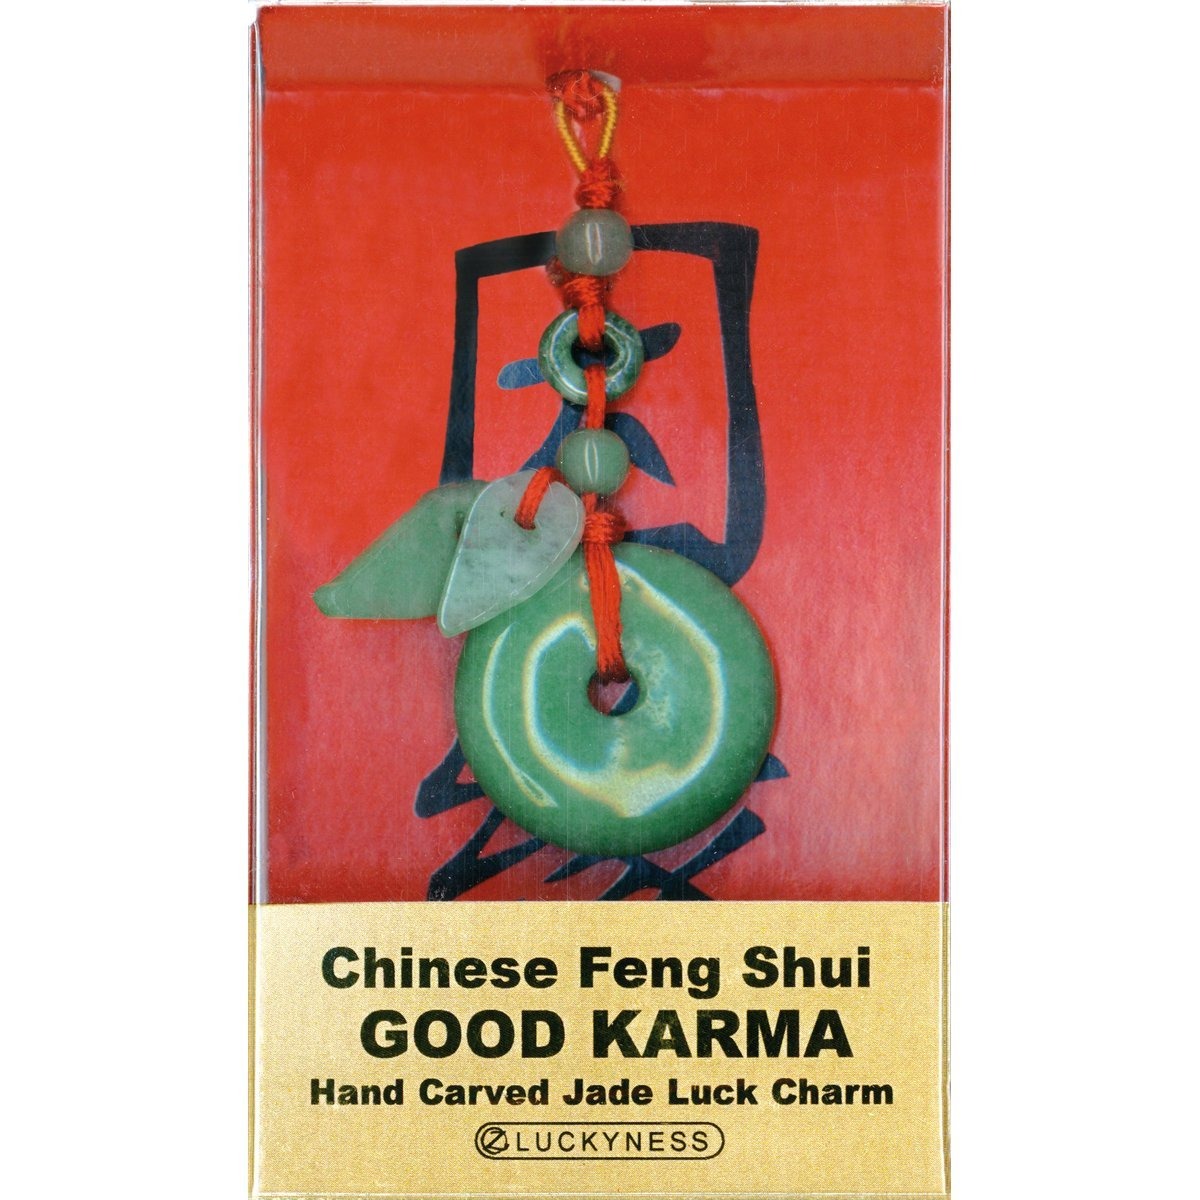
Item Name: ZORBITZ Feng Shui Luck Charms Karma, 1 EA
Bullet Point: Hand carved jade charm
Value: 1.0
Unit: Count

Price: 8.72